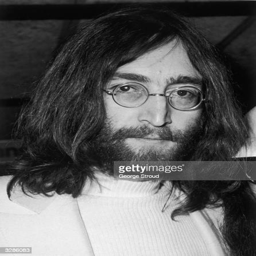
singer songwriter and rock artist of psychedelic rock artist at a press conference on his return from honeymoon with peace activist